CDV3 (gene)

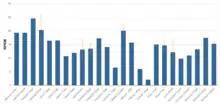
Tissue-specific circular RNA induction during human fetal development from NCBI Gene entry on CDV3.

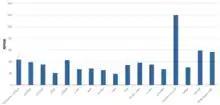
RNA sequencing of total RNA from 20 human tissues from NCBI Gene entry on CDV3.

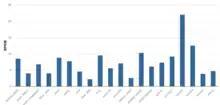
Illumina bodyMap2 transcriptome from NCBI Gene entry on CDV3.

A conceptual translation was made from NCBI reference sequence NM_017548.4. Amino acids conserved in at least 70% of vertebrate orthologous proteins are bolded (seen in the section below).